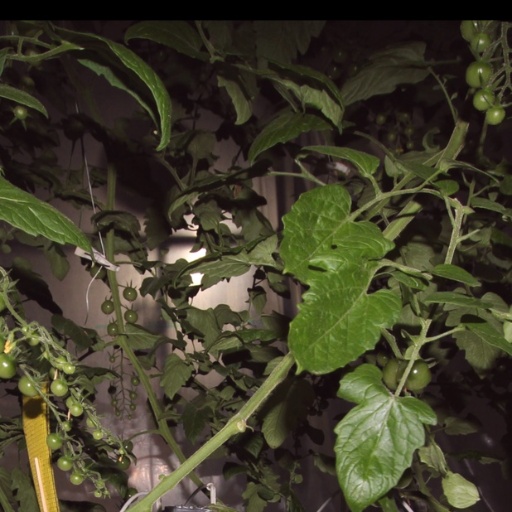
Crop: tomato